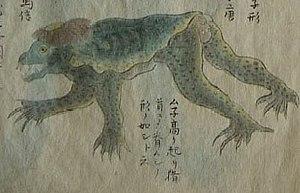
Psykokwak et son évolution, Akwakwak, sont deux espèces de Pokémon de première génération.
Le kappa ou kawatarō est un monstre du folklore japonais, décrit comme un génie ou un diablotin d'eau. Le kappa est réputé pour chercher à attirer les humains ou les animaux dans l'eau.